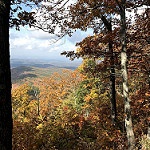
Label: forest